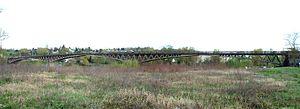
Pont Boutiron - Ensemble
Le pont Boutiron ou pont de Boutiron est un pont sur l’Allier, en aval de Vichy, à proximité du lieu-dit Boutiron, situé sur la commune de Creuzier-le-Vieux. Il relie les communes de Creuzier-le-Vieux, en rive droite, et de Charmeil, en rive gauche, par la RD 27. Il est l’œuvre de l’ingénieur Eugène Freyssinet.